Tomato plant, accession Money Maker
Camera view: vertical (180 deg); turntable rotation: 210 degrees
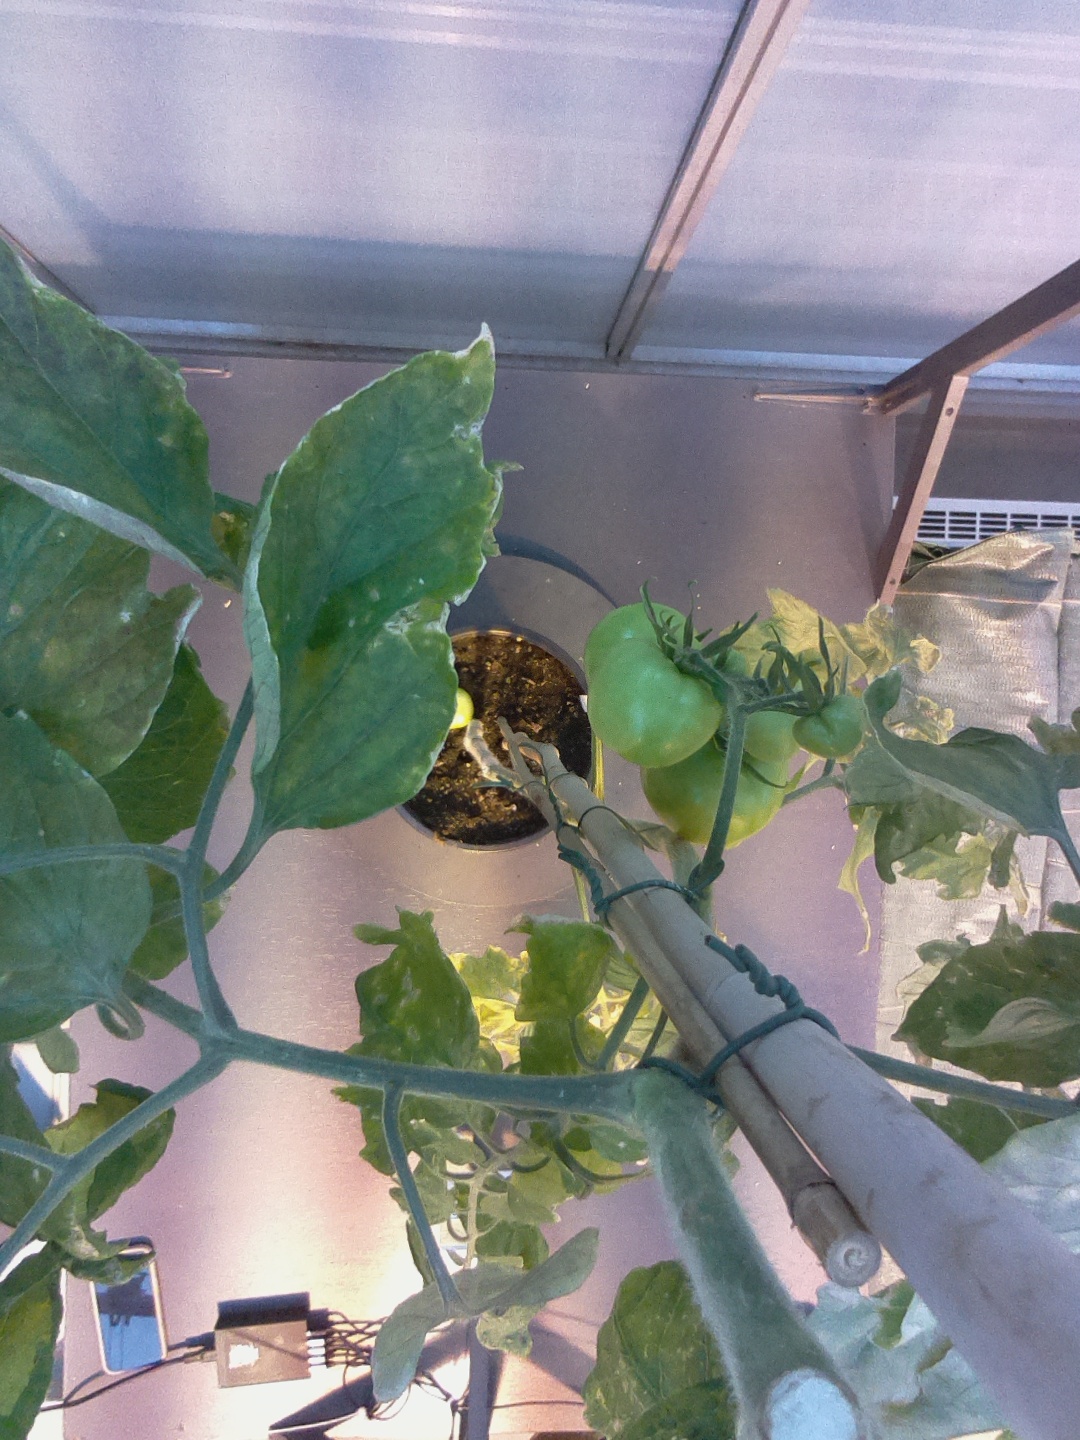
BBCH growth stage 79: 90% -100% of final fruit size